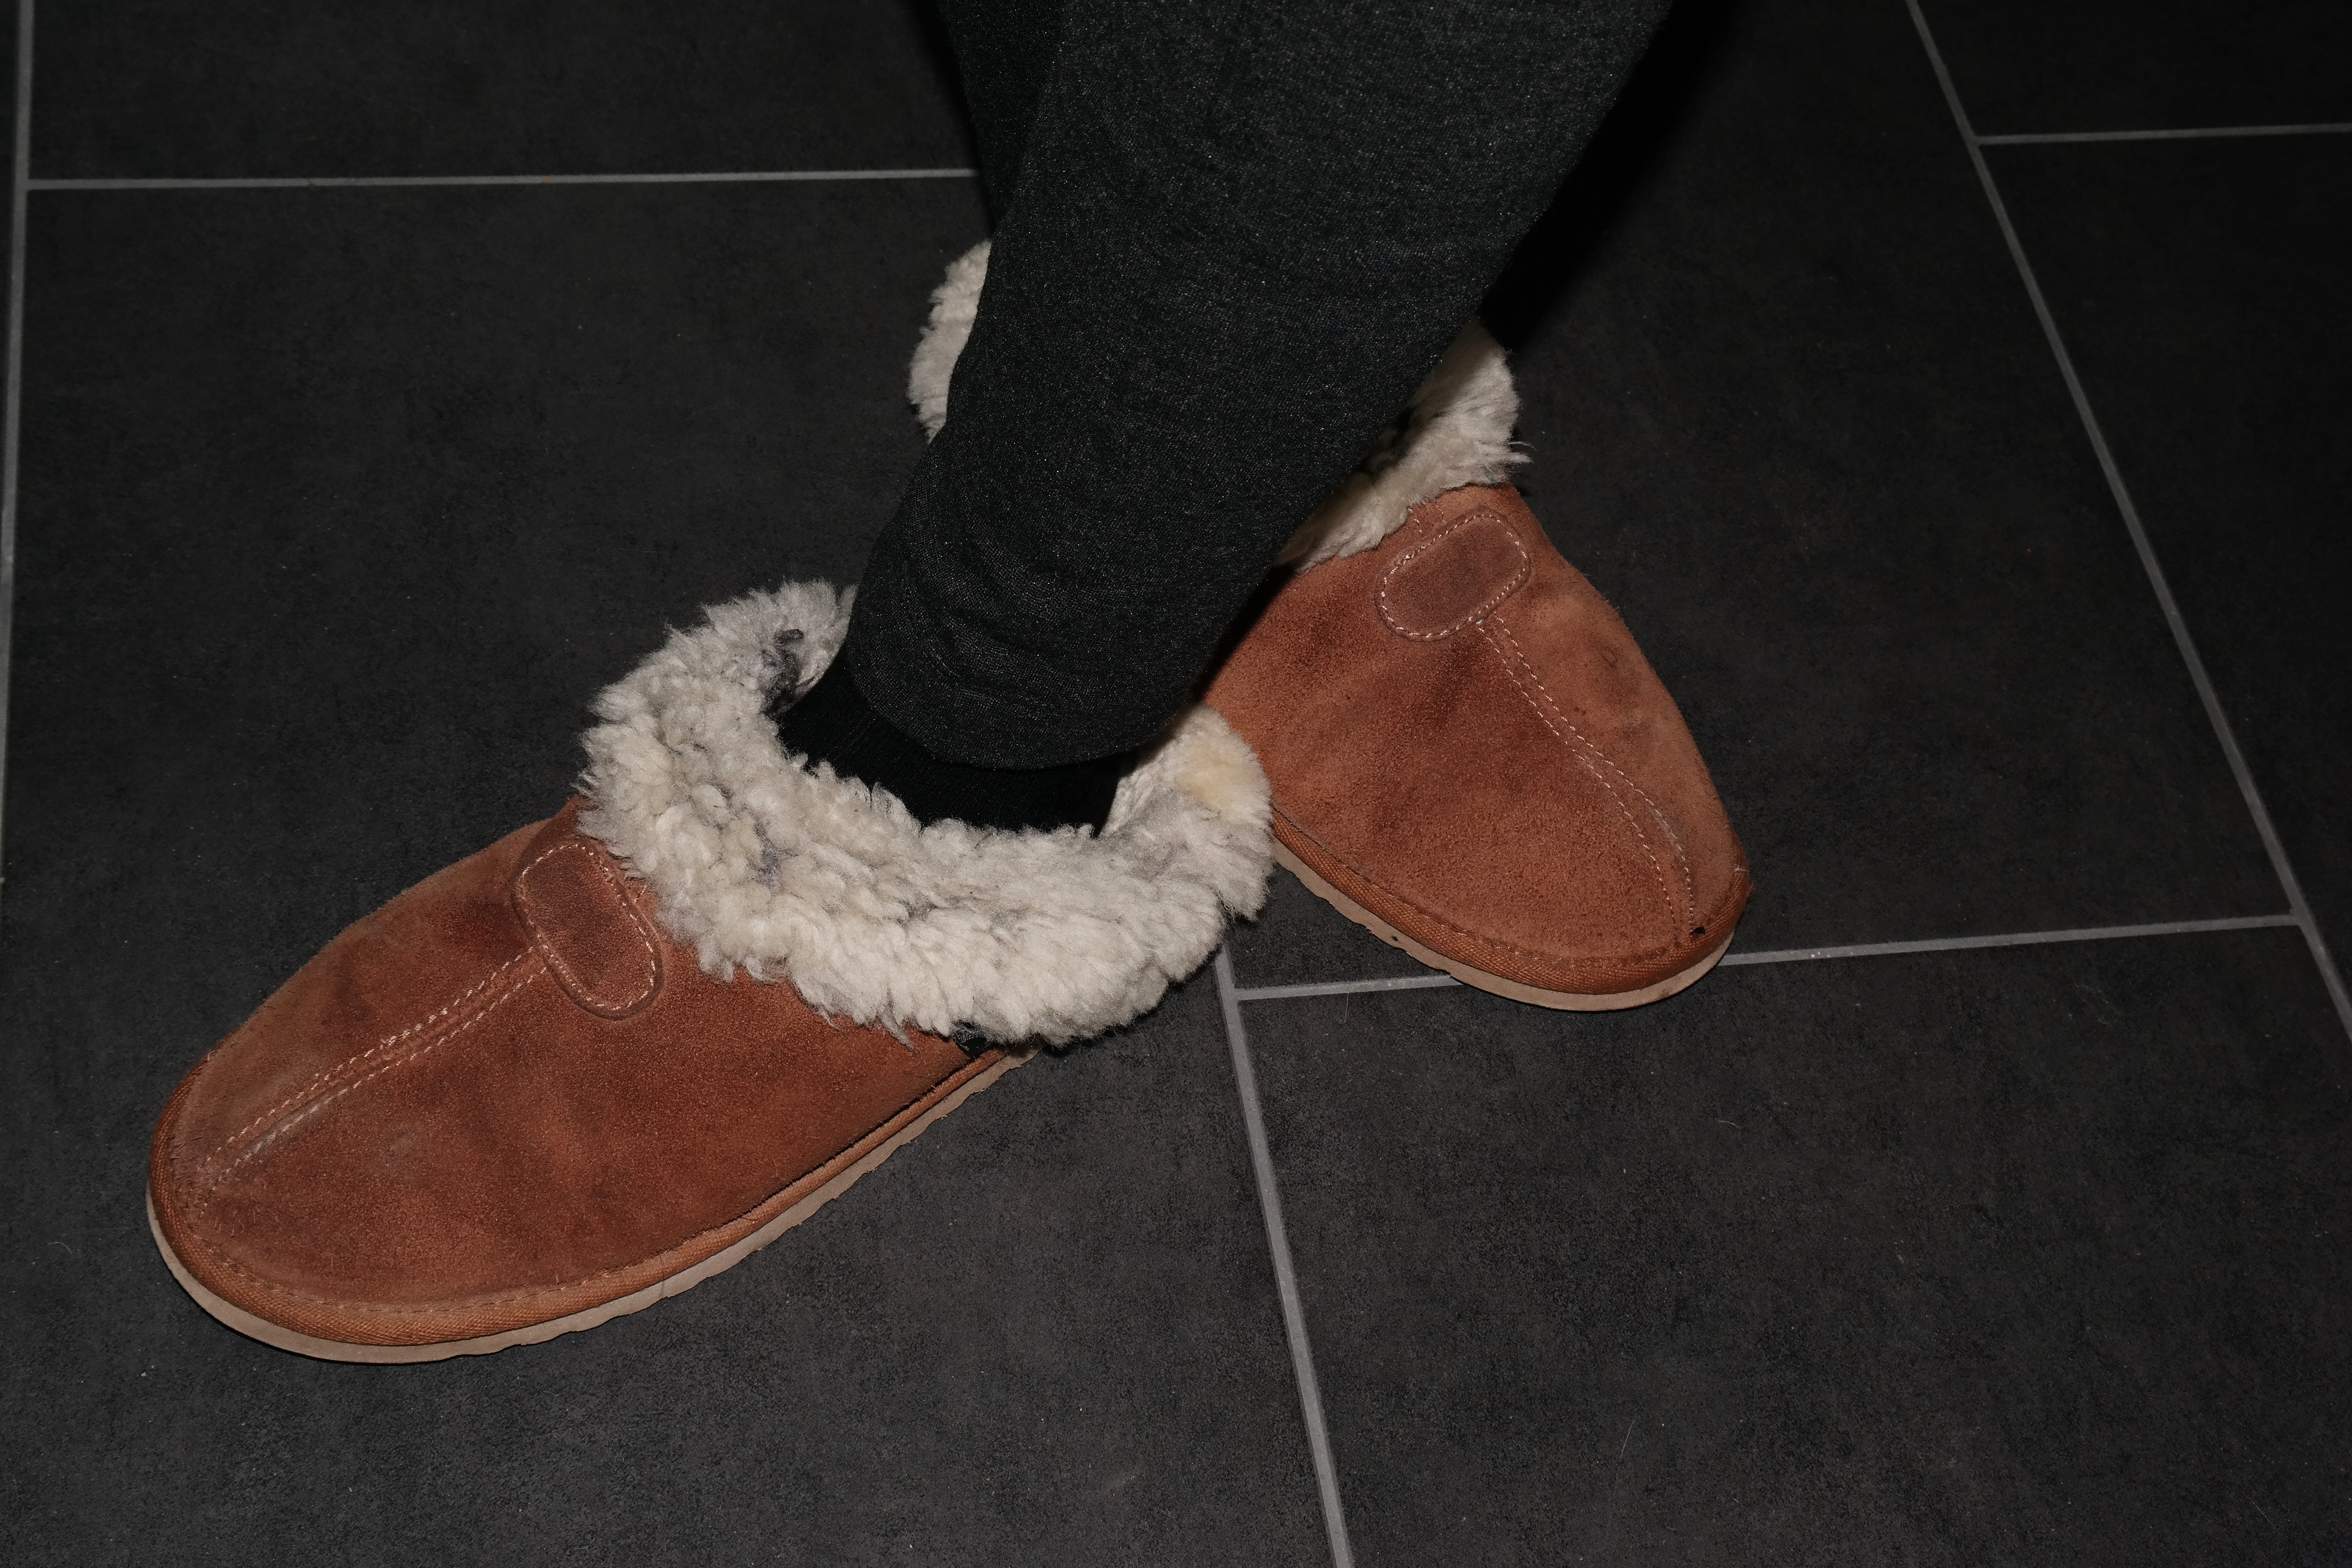
shoe, leather, ground, feet, female, boot, leg, fur, brown, slipper, slate, human body, textile, shoes, grey, stand, legs, footwear, twisted, suede, slippers, flooring, women's shoes, lambskin, high heeled footwear, outdoor shoe, anthracite